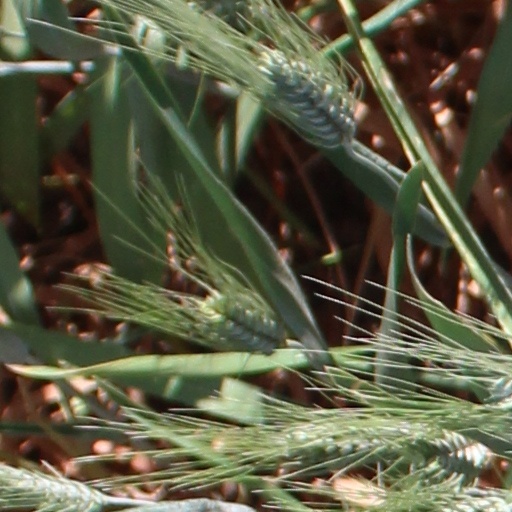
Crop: wheat